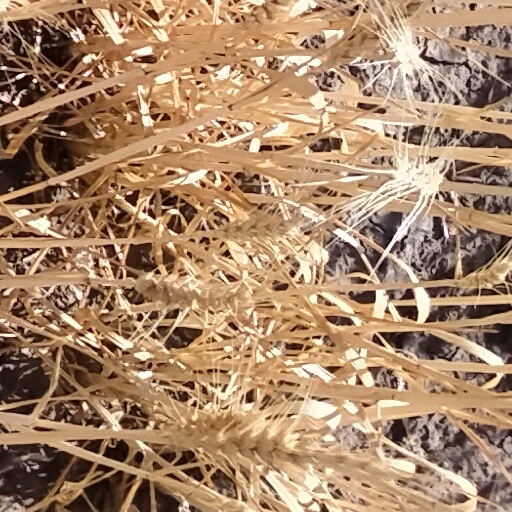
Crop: wheat